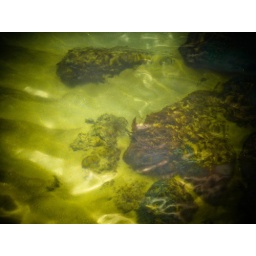
The water was crystal clear and the underwater world was beautiful. Photo taken from one of the islands around Ubatuba, Brazil.